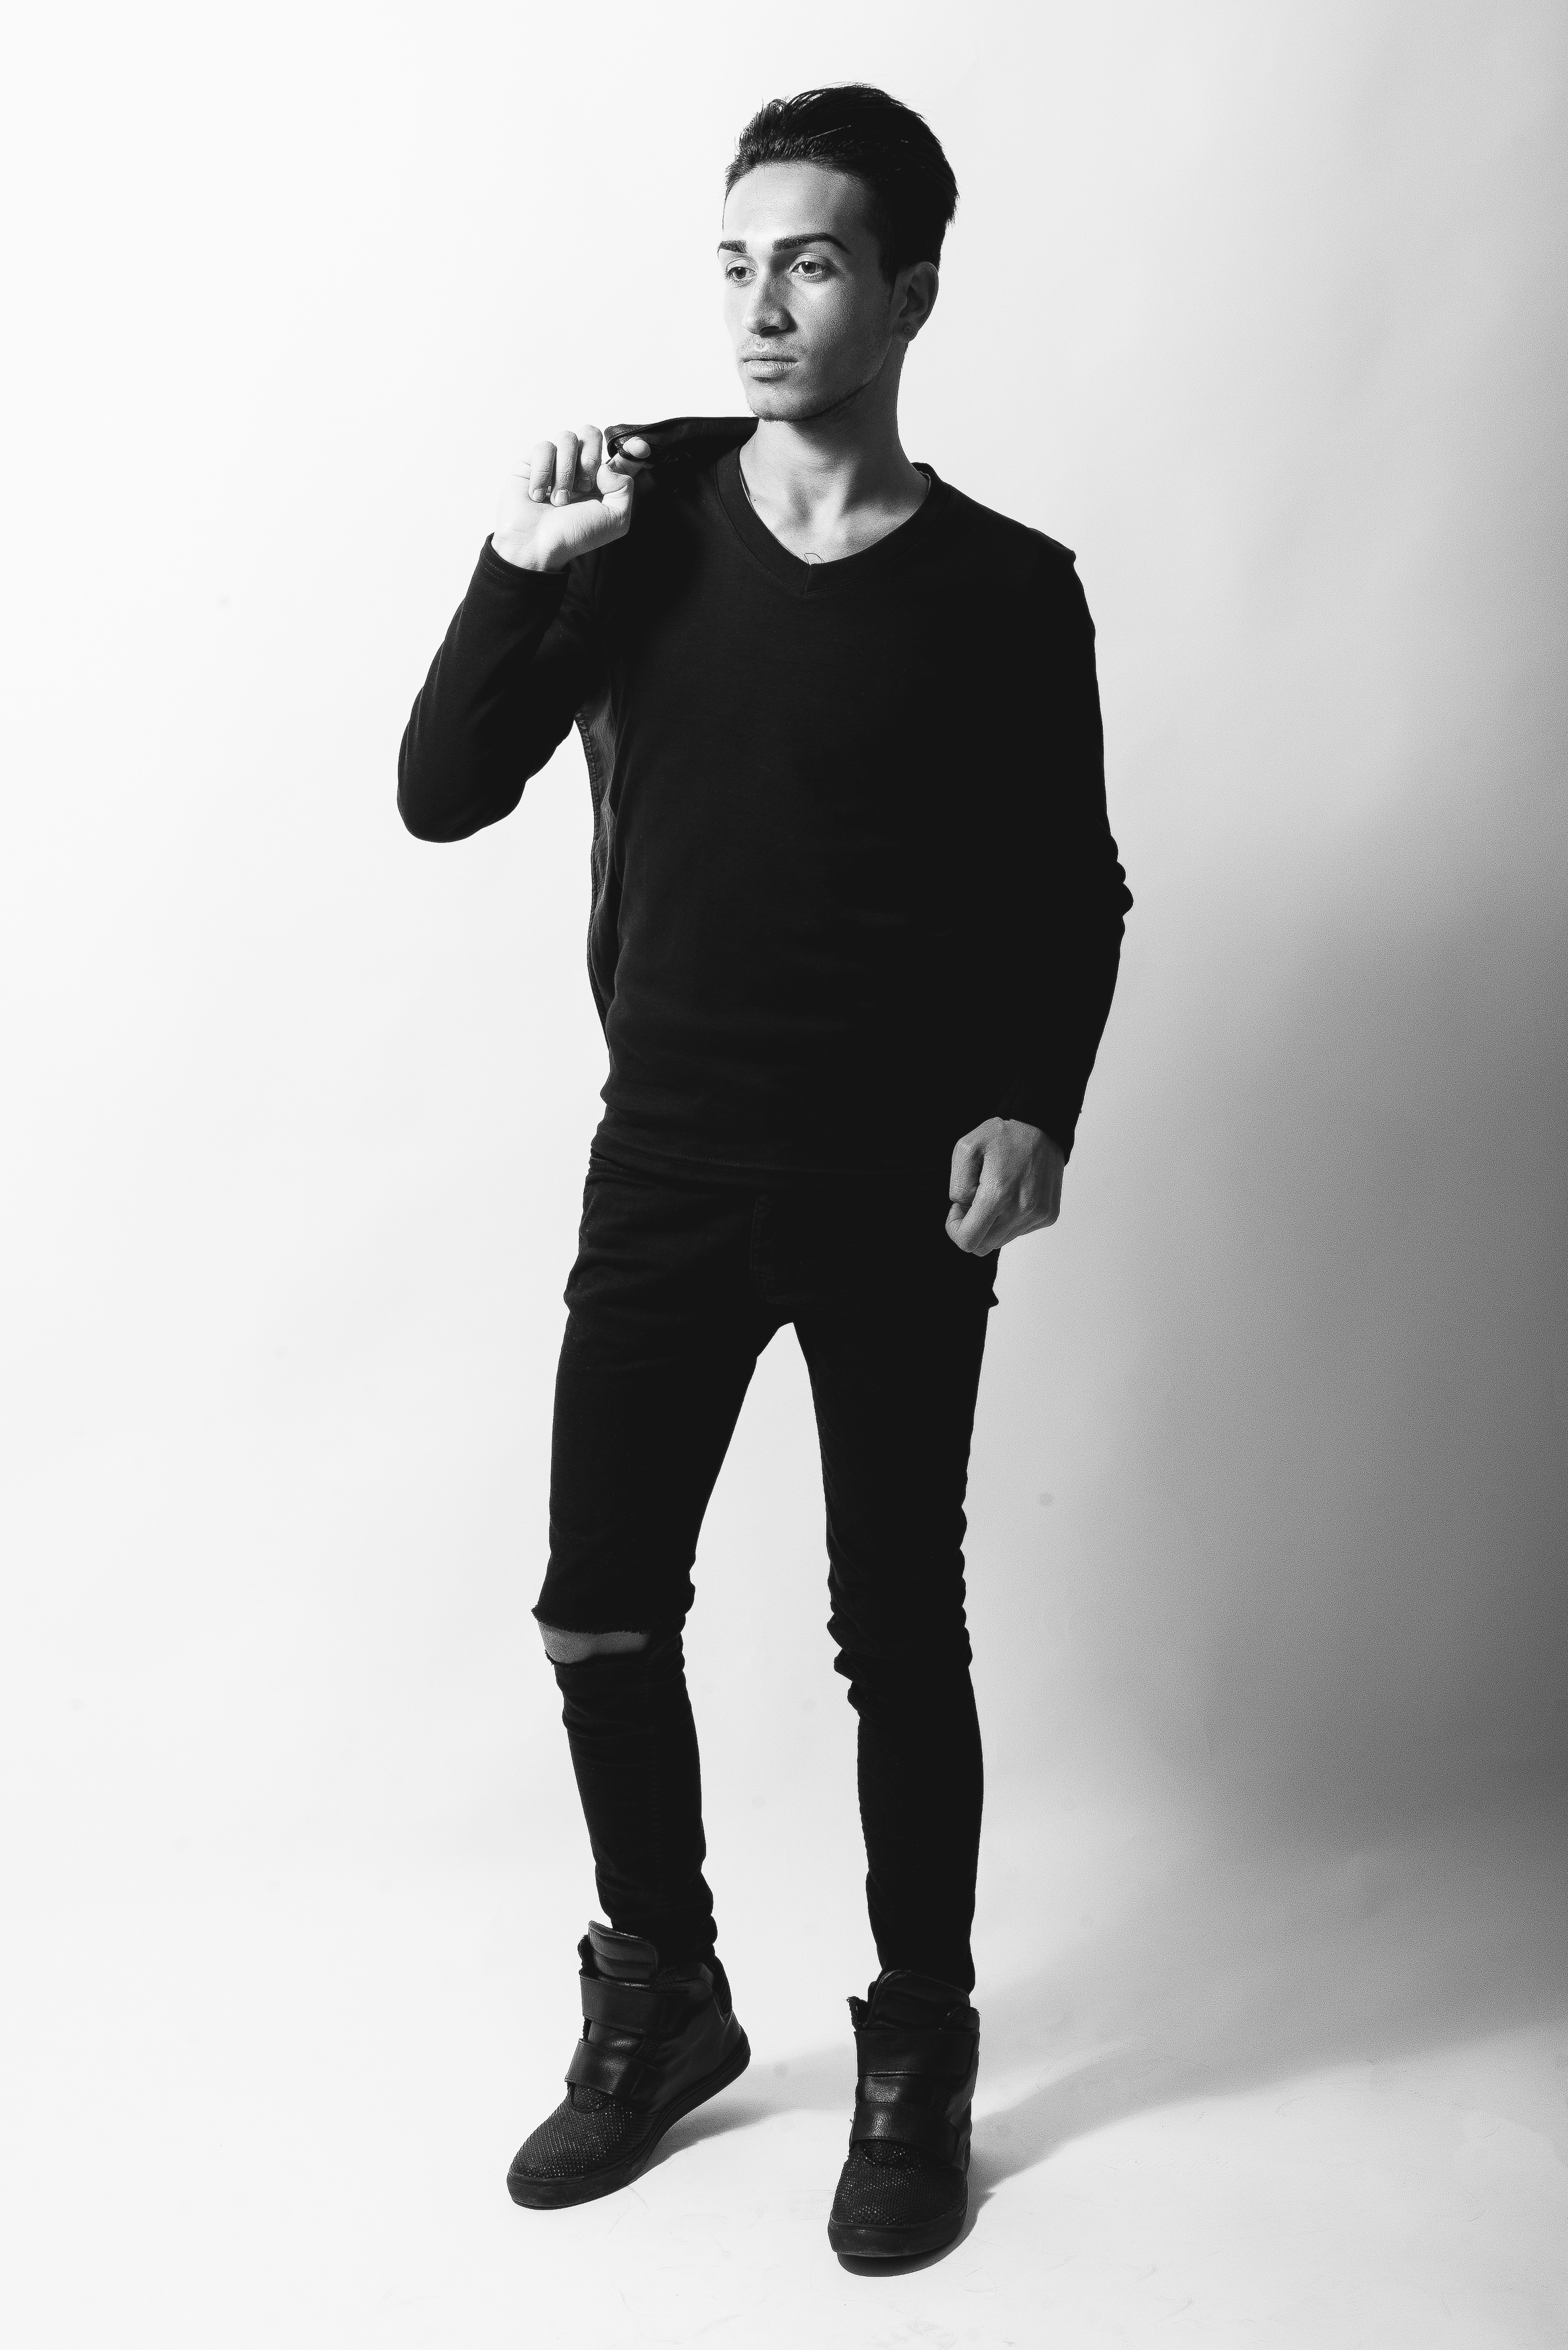
hand, man, person, black and white, white, photography, chair, photo, model, finger, clothing, black, monochrome, outerwear, gentleman, photo shoot, t shirt, monochrome photography